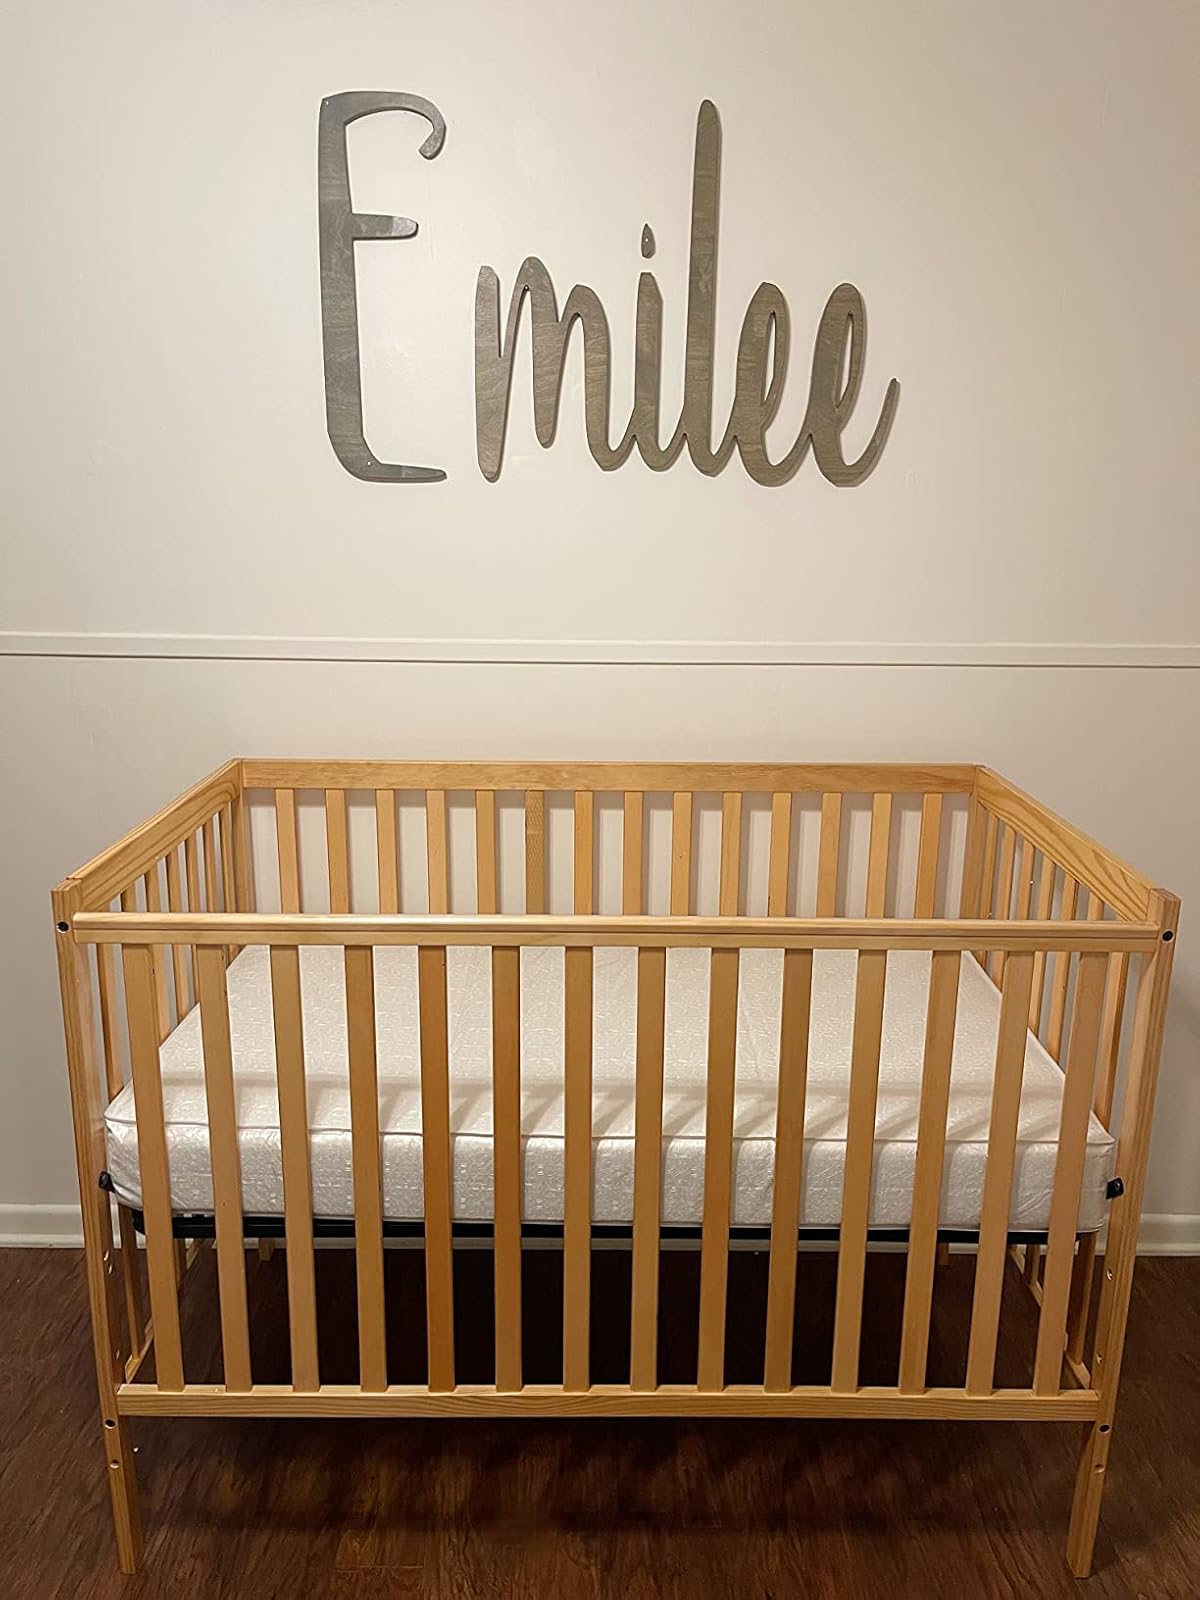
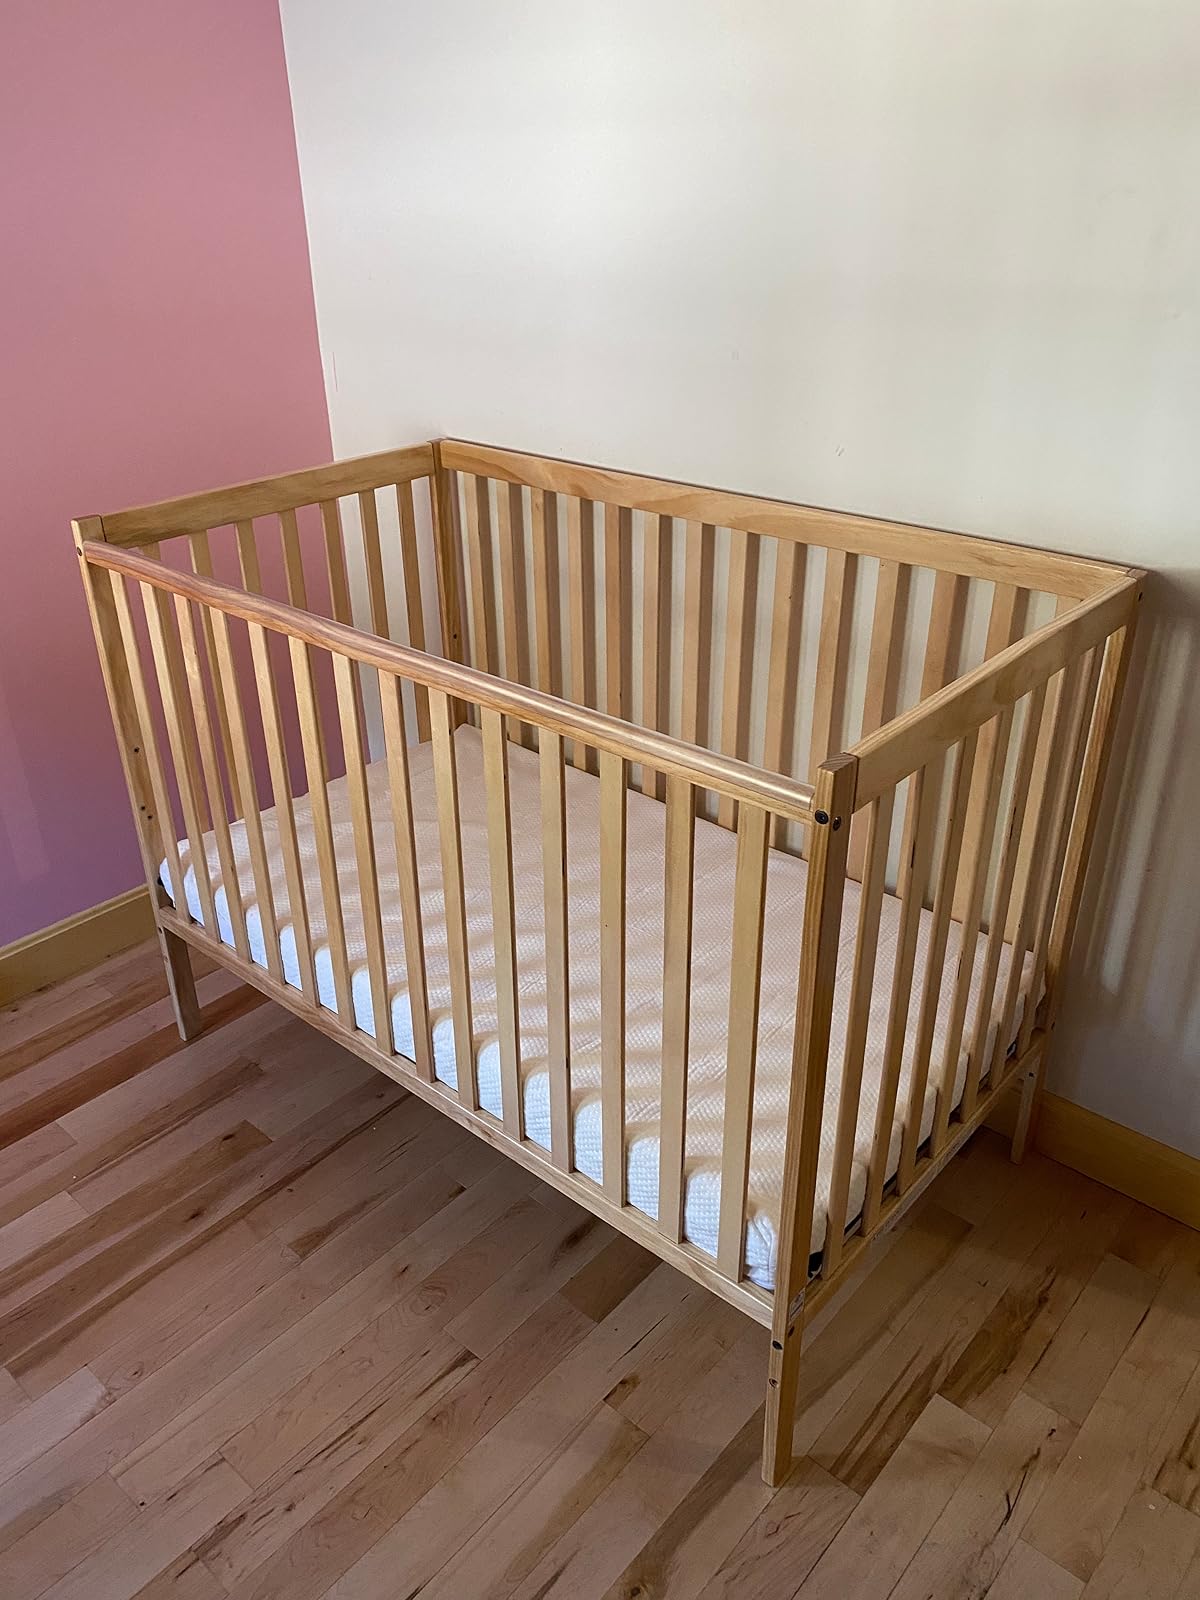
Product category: products_crib
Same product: yes